James M. Safford

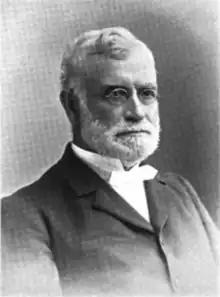

James Merrill Safford (1822–1907) was an American geologist, chemist and university professor.